TechPort (NASA)

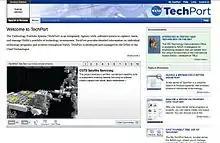
TechPort 1.0 Home Page

The first major release of TechPort was only made available to NASA users and contract staff who were on a NASA installation's internal network or VPN. The first release included the ability to create, review, and update information related to NASA research and development (R&D) efforts; to search existing records; and to run a variety of reports against the data in the system. The main purpose of this release was to pull in data from like systems (e.g. EHB and SBIR), to get additional data and R&D information not in like systems from the NASA community, and to allow NASA personnel to review the data and system prior to public release, which began compliance with the OMB requirements. Multiple data calls occurred following the release to achieve the main goals.